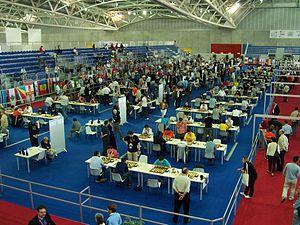
L'Olympiade d'échecs de 2006 est une compétition mondiale par équipes et par pays organisée par la FIDE. Les pays s'affrontent sur 4 échiquiers par équipe de 6 joueurs. Les équipes féminines ont 4 joueuses sur 3 échiquiers.